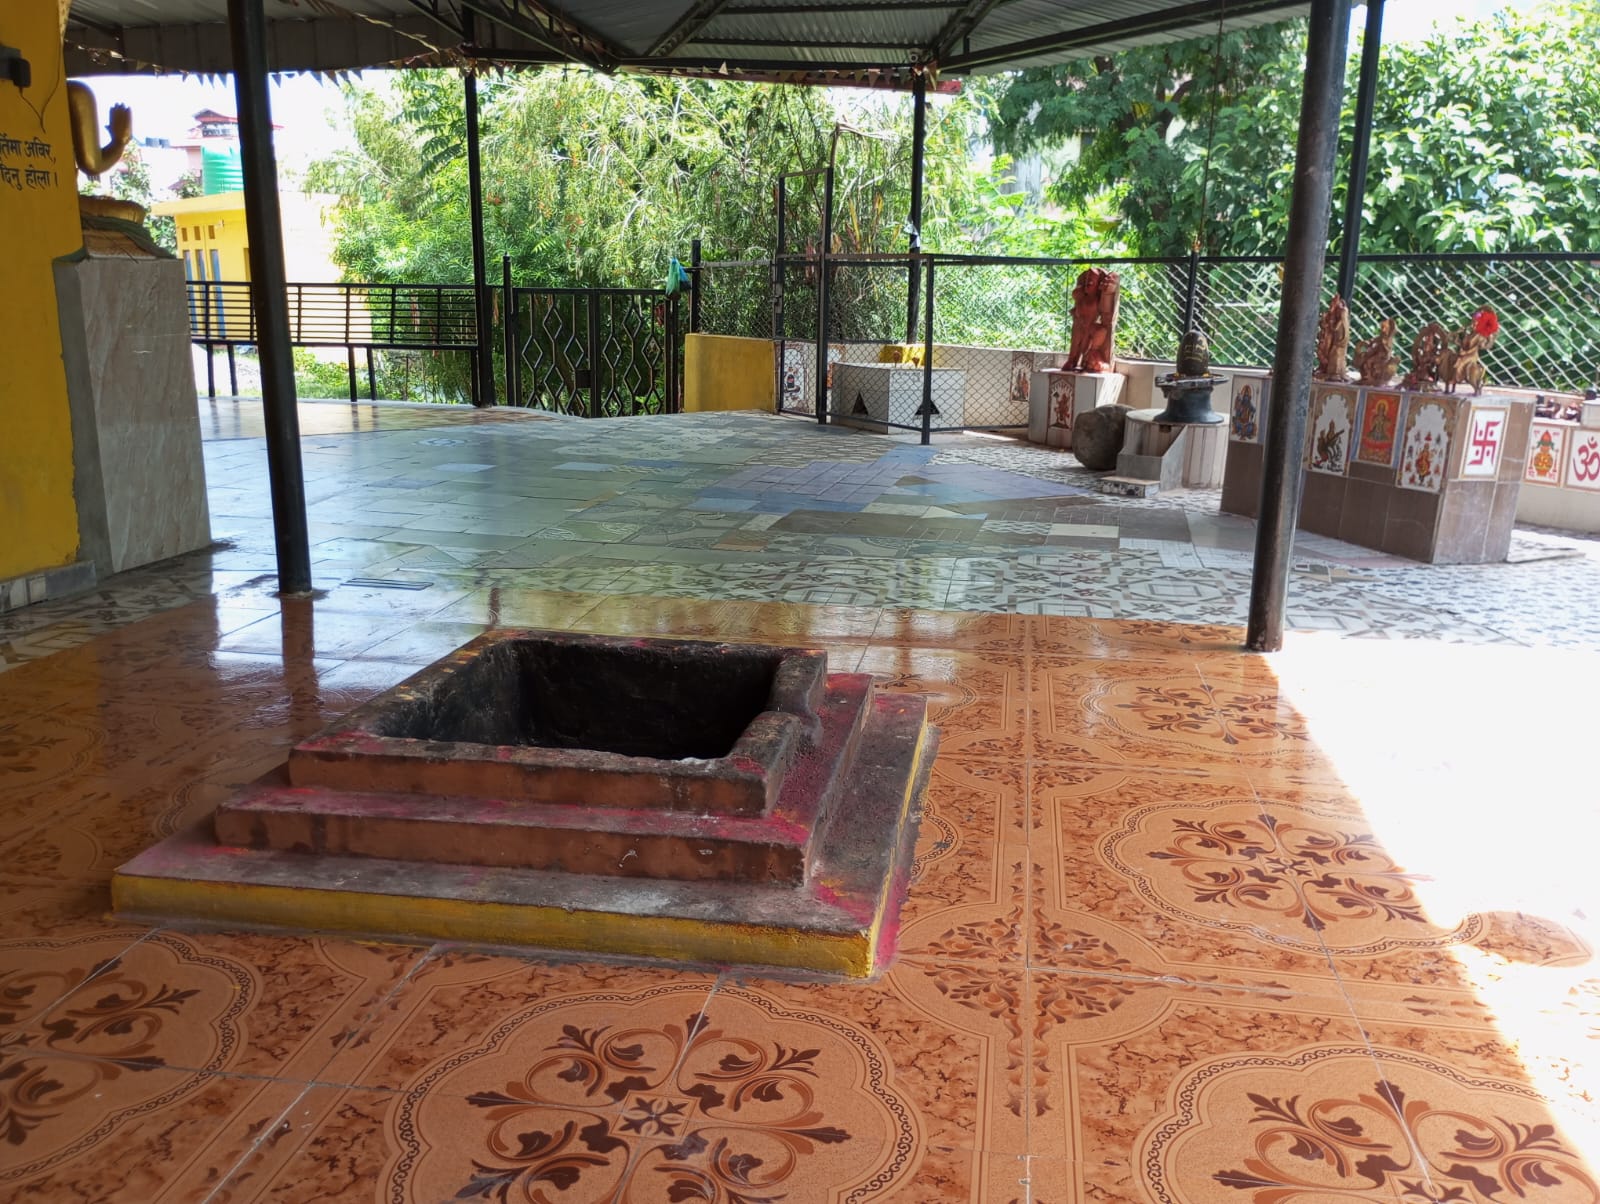
Heritage site: Narmadeshwor_Shiva_Temple